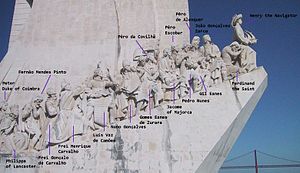
Opdagernes monument / Historie / Permanent monument
Opdagernes monument er et monument på nordsiden af floden Tejos udløb, i Lissabon-distriktet Santa Maria de Belém. Monumentet ligger ved floden, hvorfra fartøjer sejlede ud på lange opdagelses- og handelsrejser til Indien og Fjernøsten, og det hylder de store opdagelsers epoke – især Portugals andel i den – i 1400- og 1500-tallet.